Utah State University

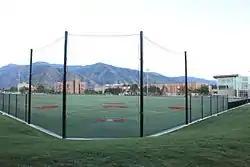
Students have access to Aggie Legacy Fields, which are equipped with durable astroturf and lighting for after-dark activities.

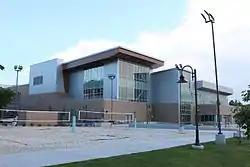
Utah State University's Aggie Recreation Center was completed in 2015

Utah State University is Utah's oldest and largest public residential campus. About 84% of Aggies live away from home.